Australophile

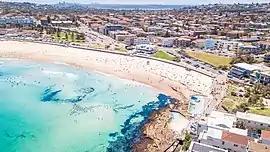
An aerial view of Bondi Beach

Both Australian and non-Australian Australophiles enjoy Australia's beaches and its culture, with popular beaches like Bondi Beach shaping Australia's national identity through their associations with surfing, suntanning, lifesaving and egalitarian living. Many of Australia's famous beaches, like Bondi and Surfers Paradise, are located in or near major cities. Australia's beaches cater to a culturally diverse population, including working-class and middle-class Australians and tourists, and provide beachgoers with a public yet casual experience of Australian society. Though beach culture has changed since its inception in the 19th century, with fewer Australians visiting the beach as compared to the earlier 20th century, commercialisation has ensured that tourists have continued to visit Australia's beaches.